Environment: real
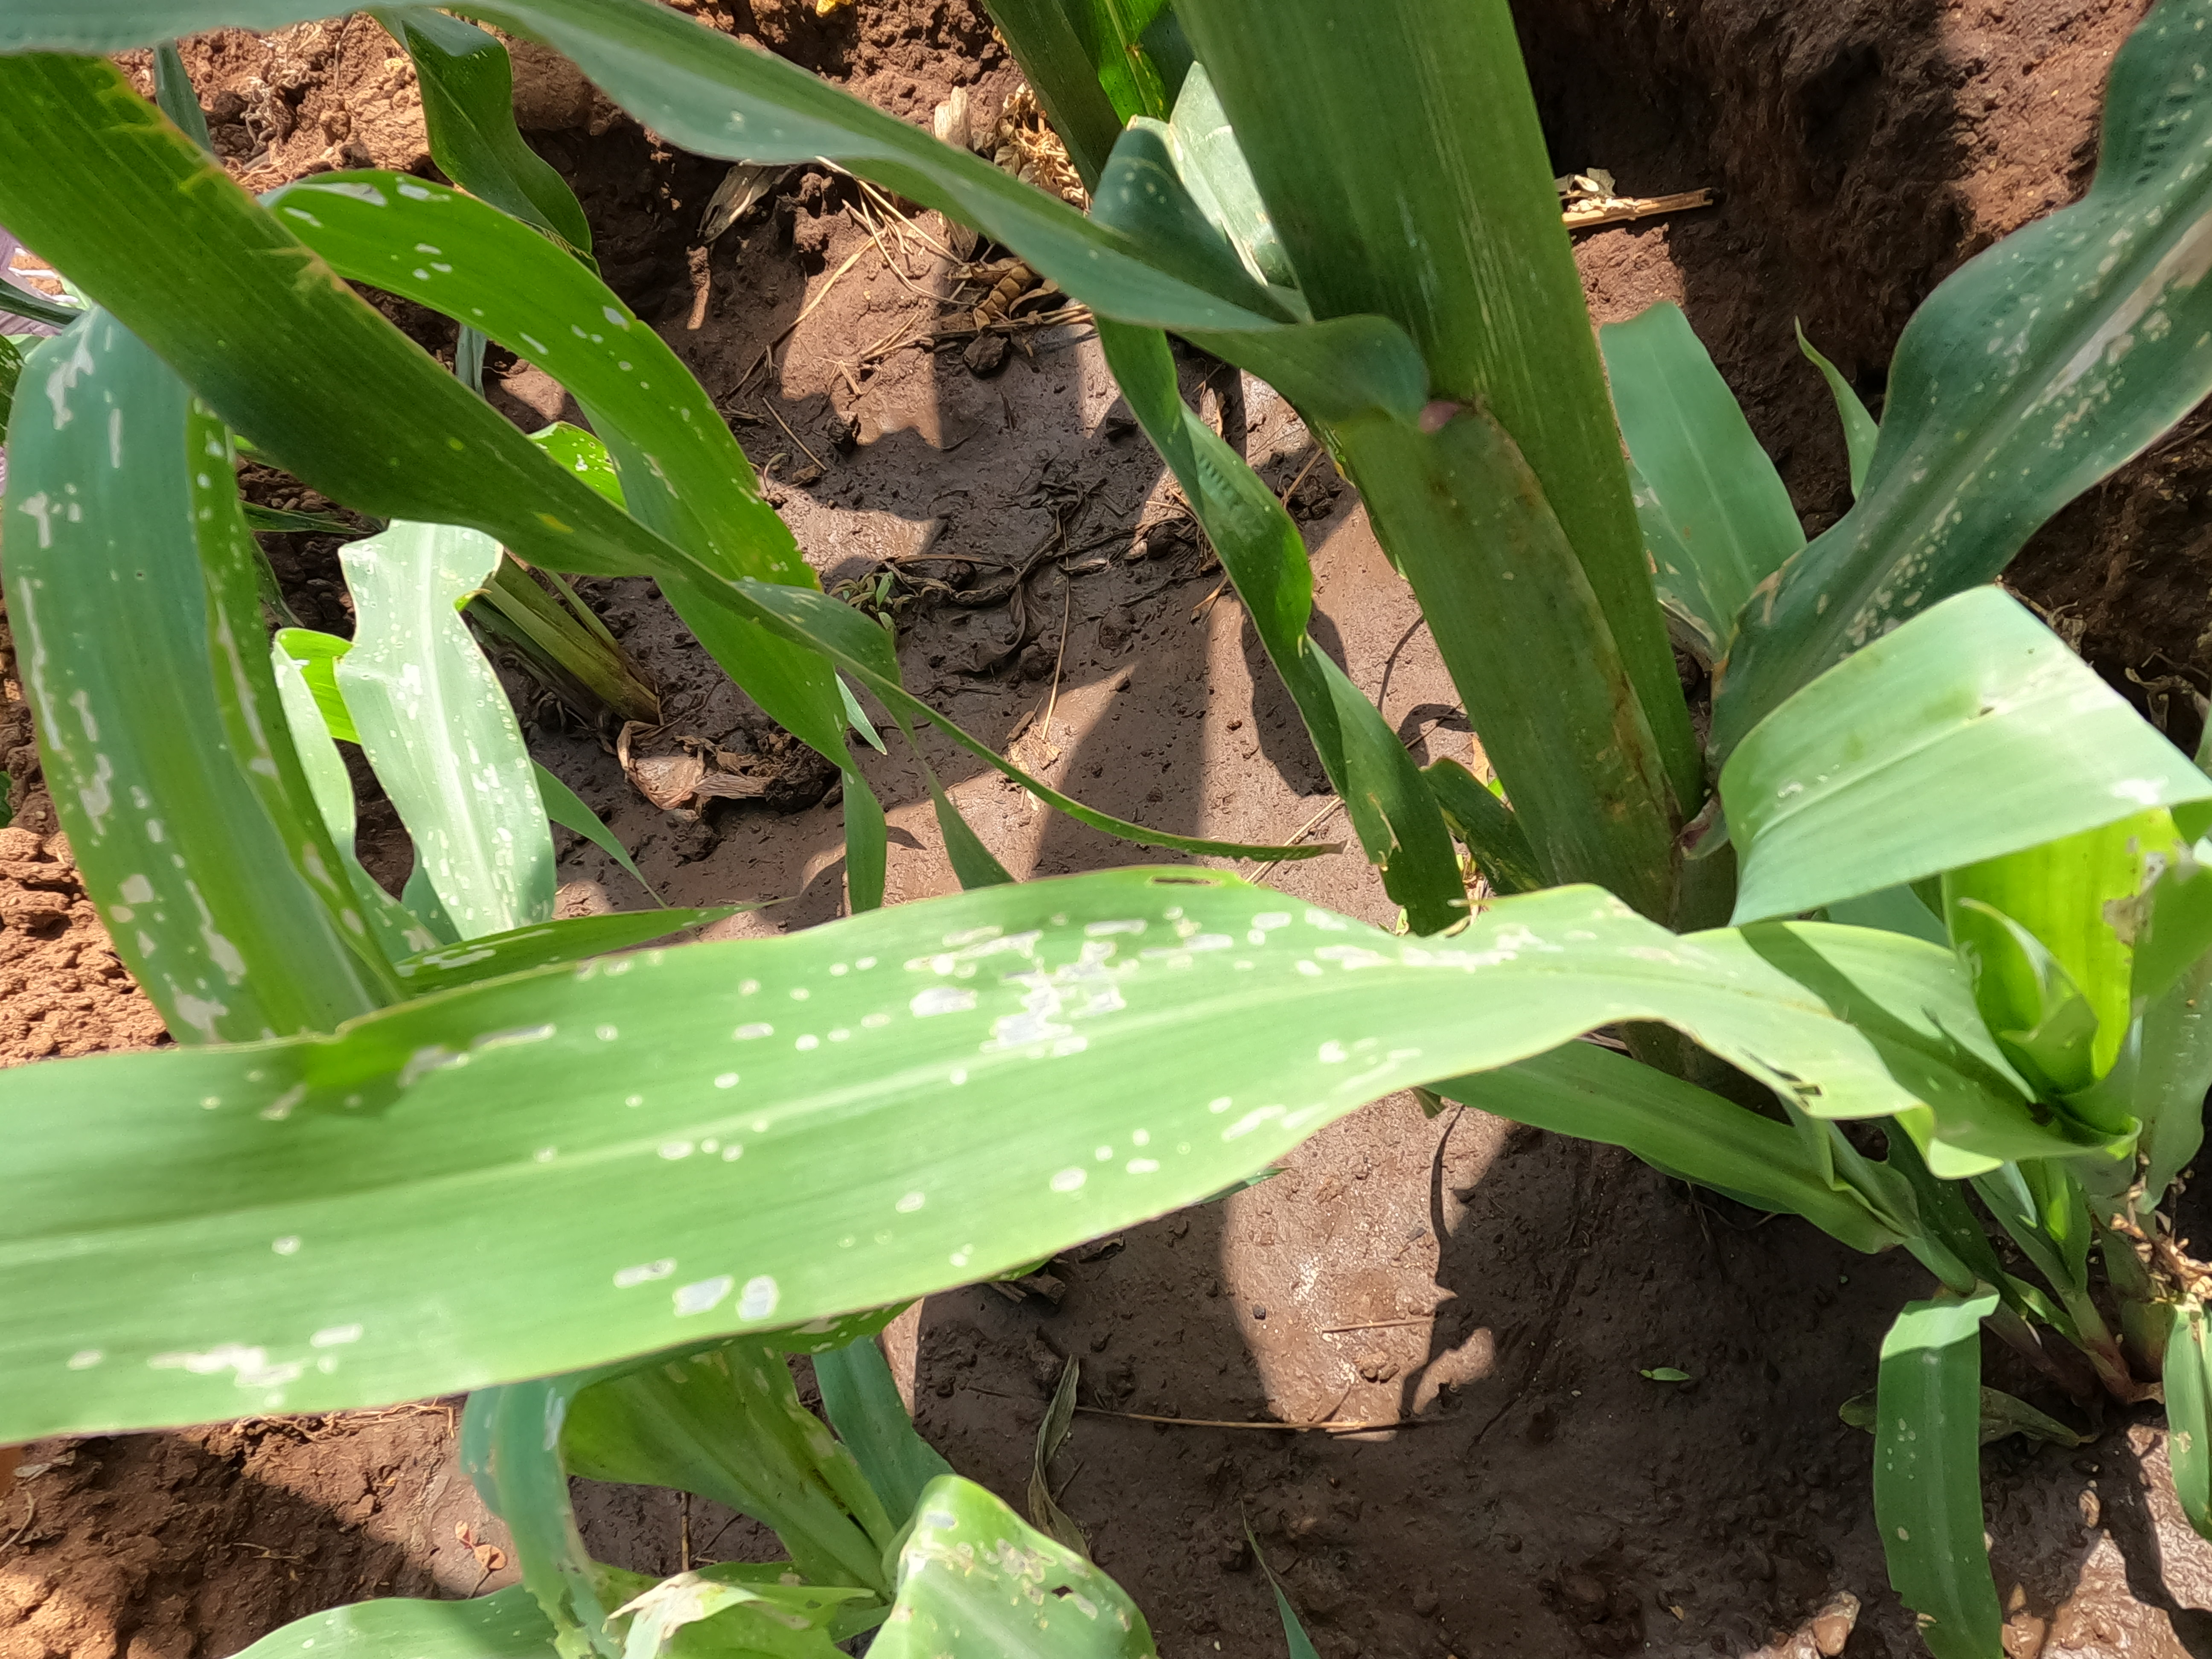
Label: fall_armyworm